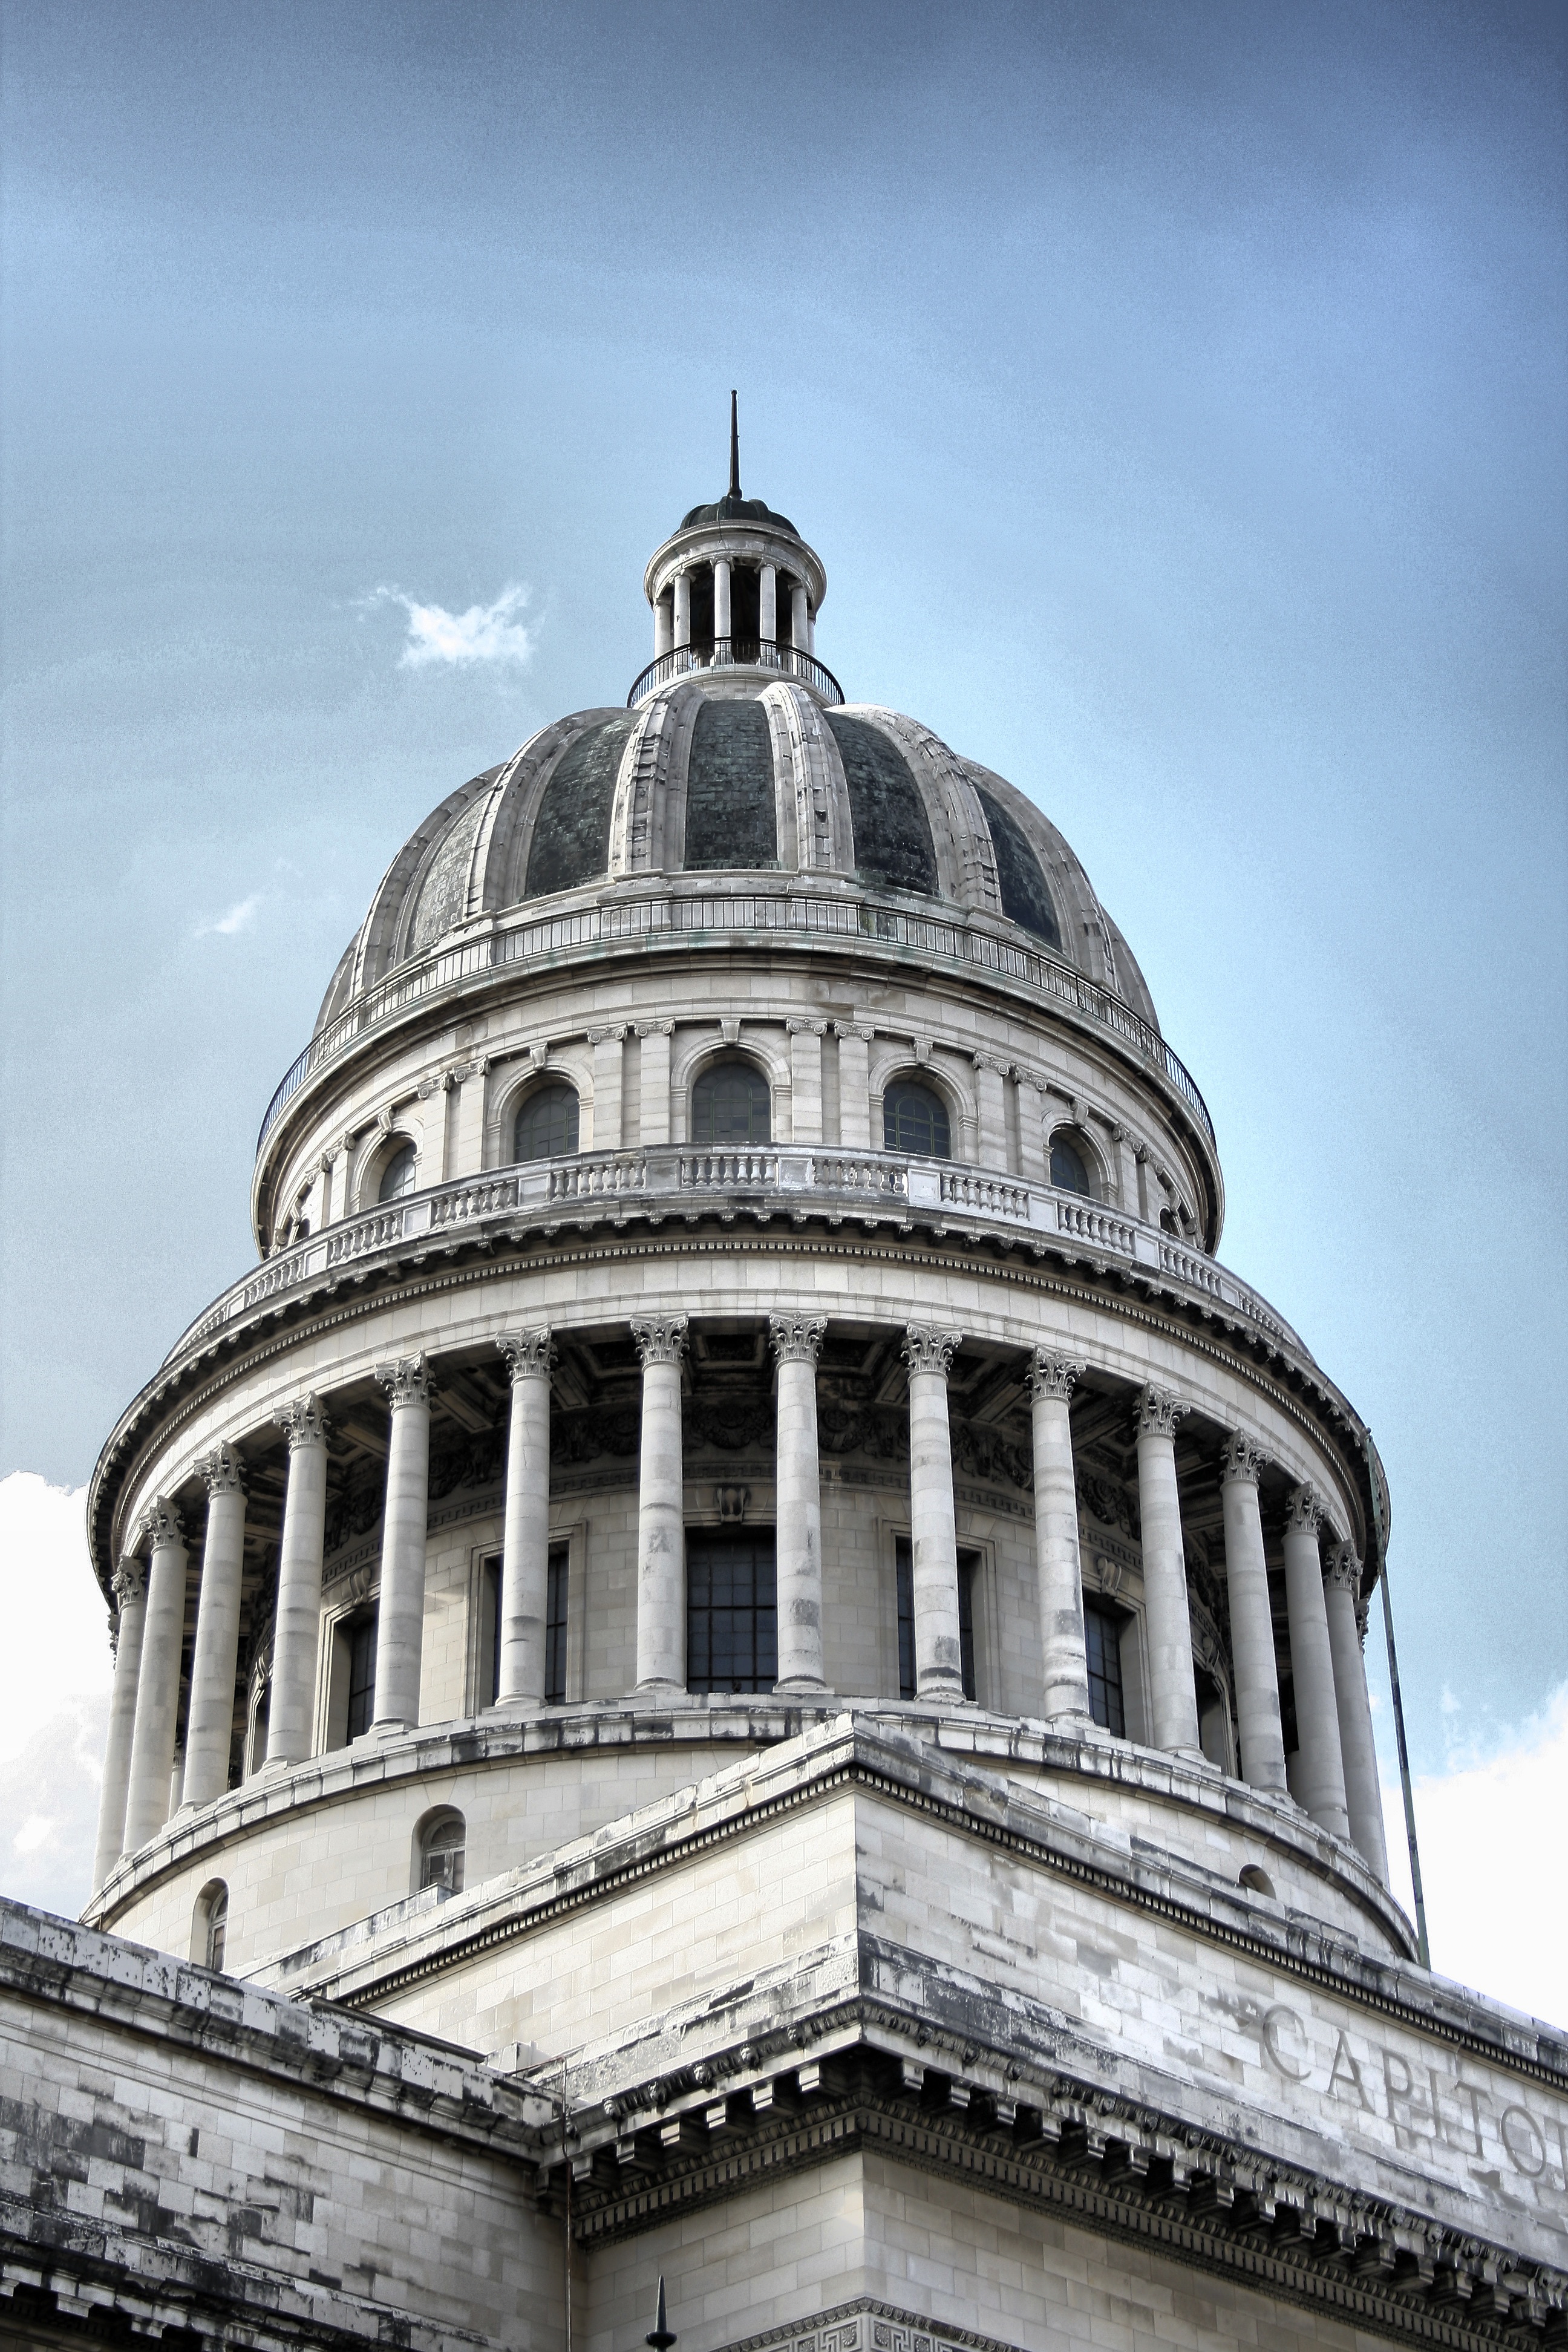
architecture, structure, sky, old, city, urban, monument, construction, tower, landmark, facade, cuba, buildings, symmetry, dome, capitol, havana